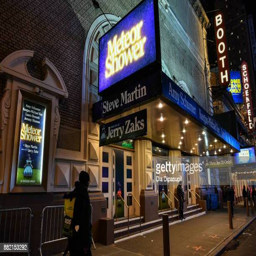
an exterior view during the opening night